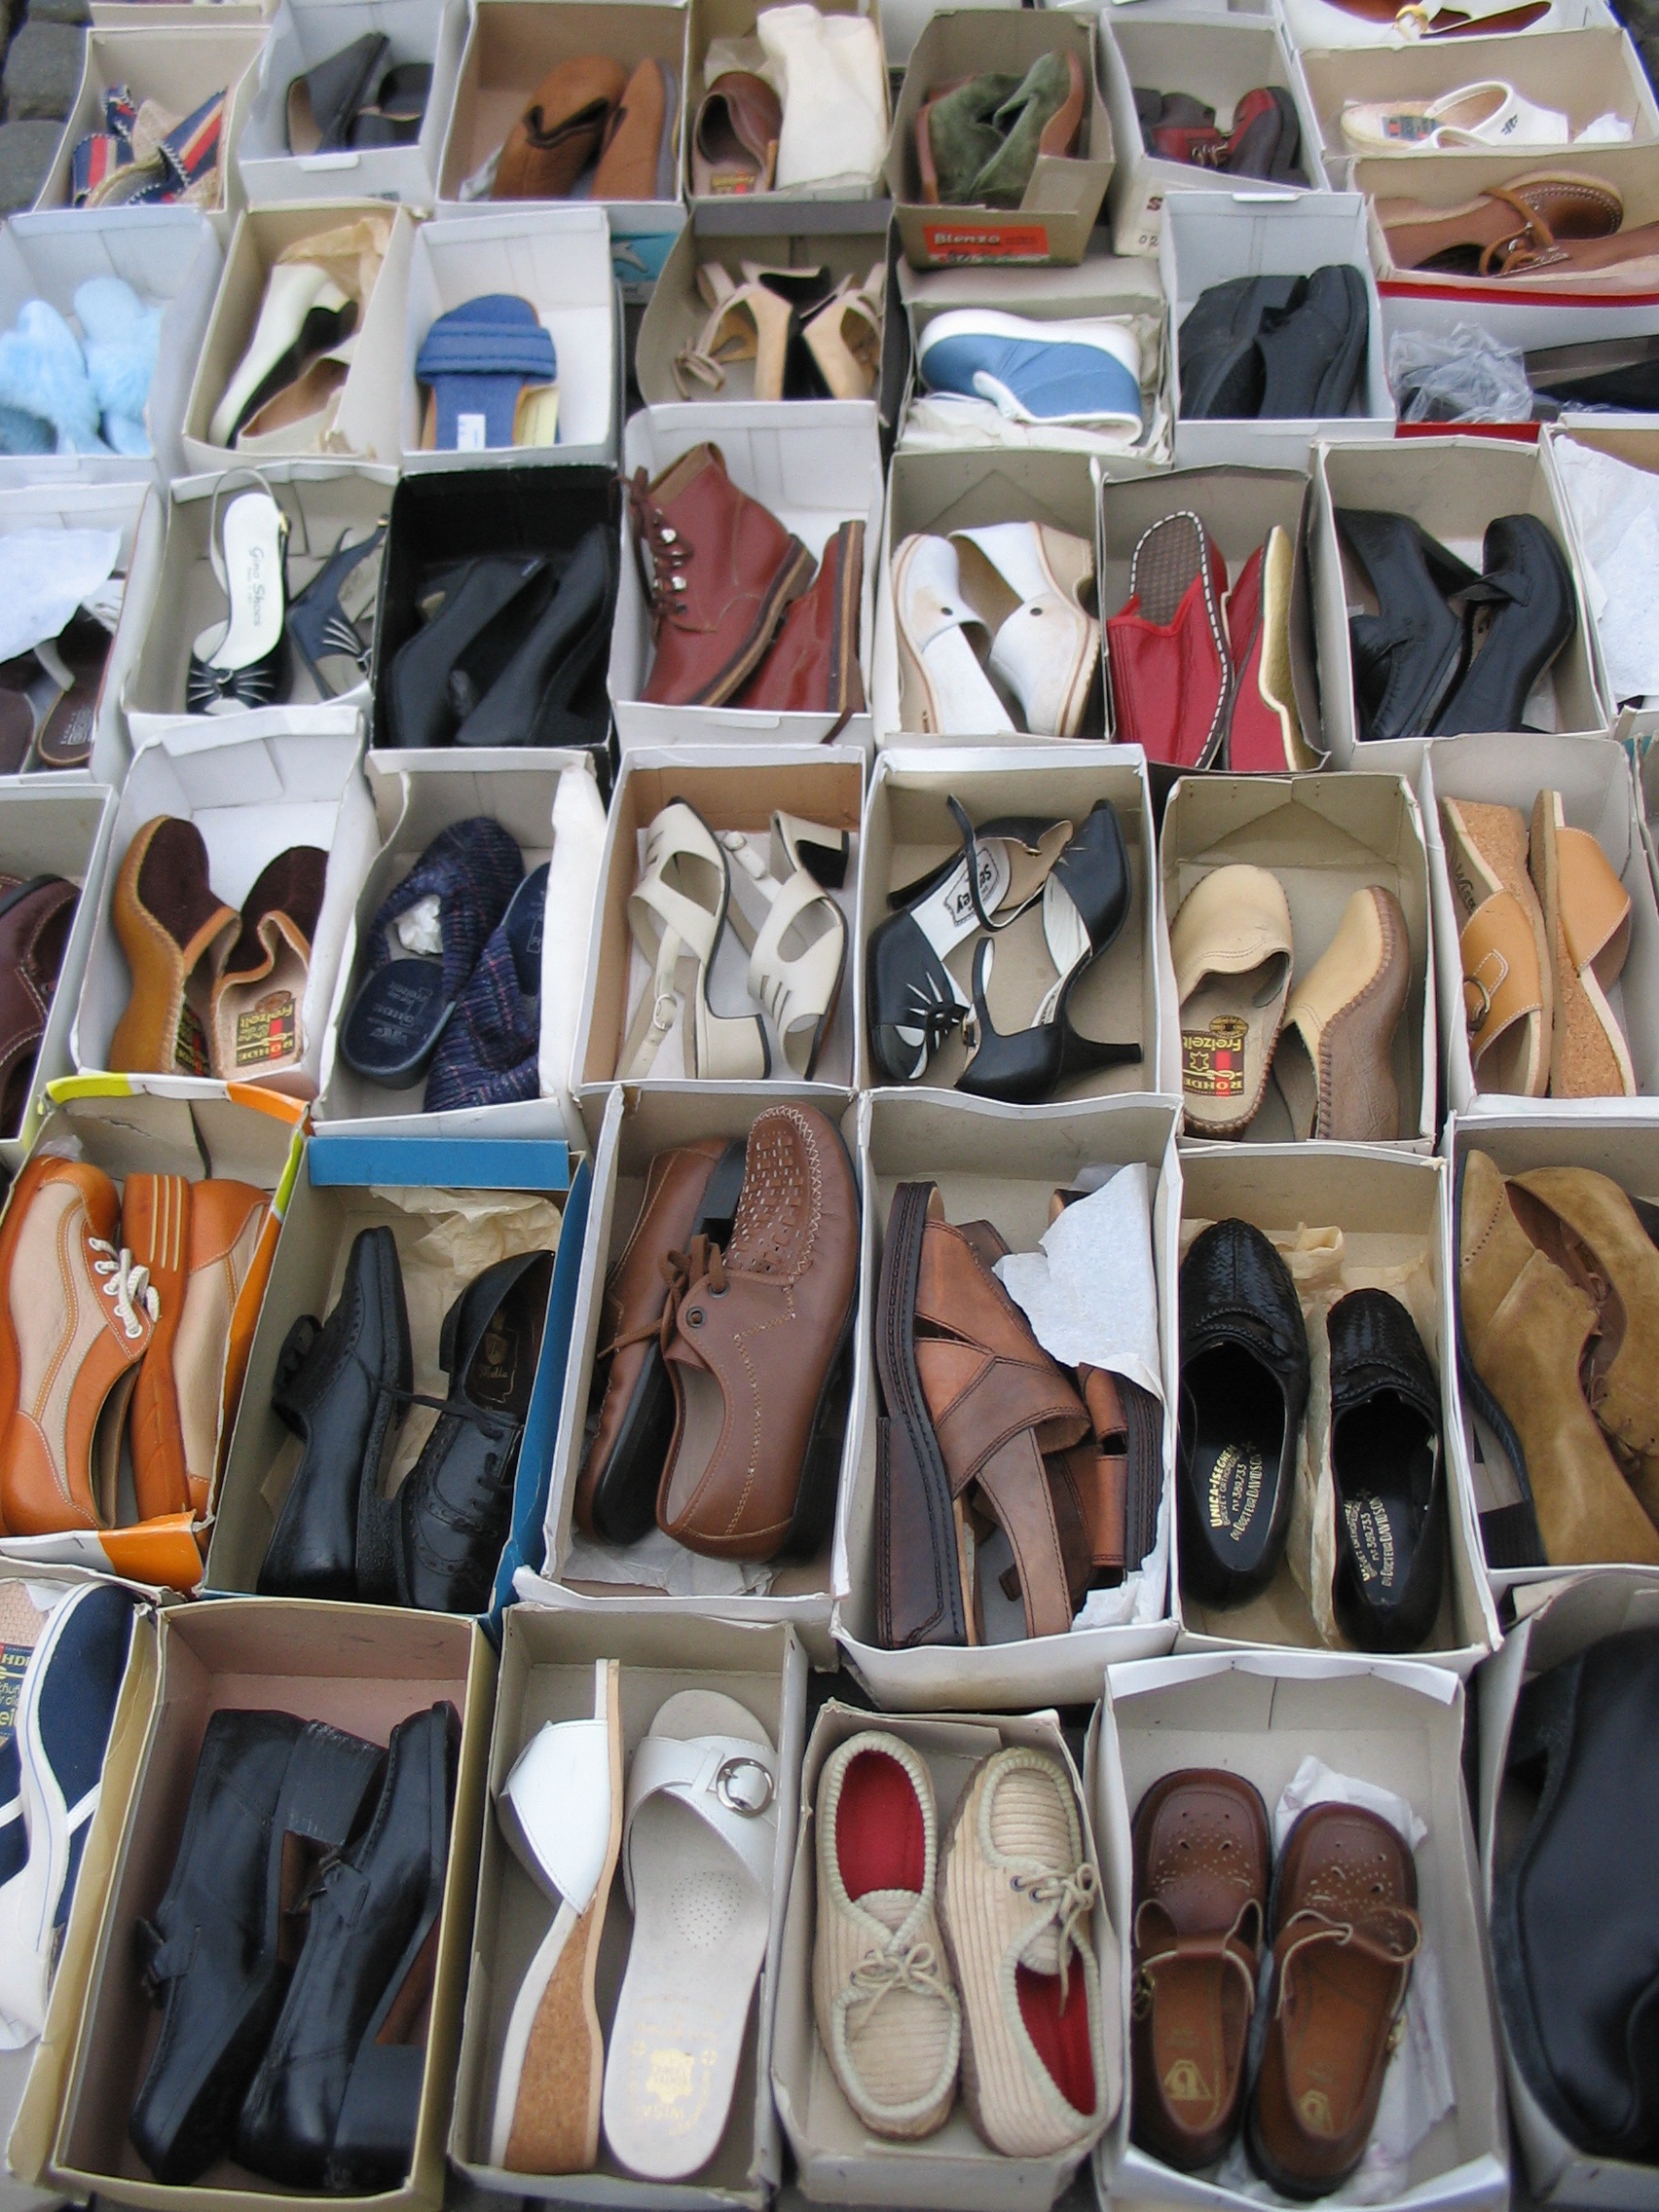
shoe, color, market, shopping, shoes, art, display, footwear